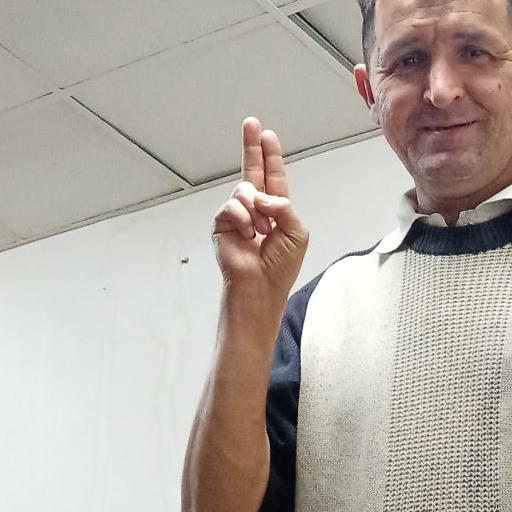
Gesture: two_up